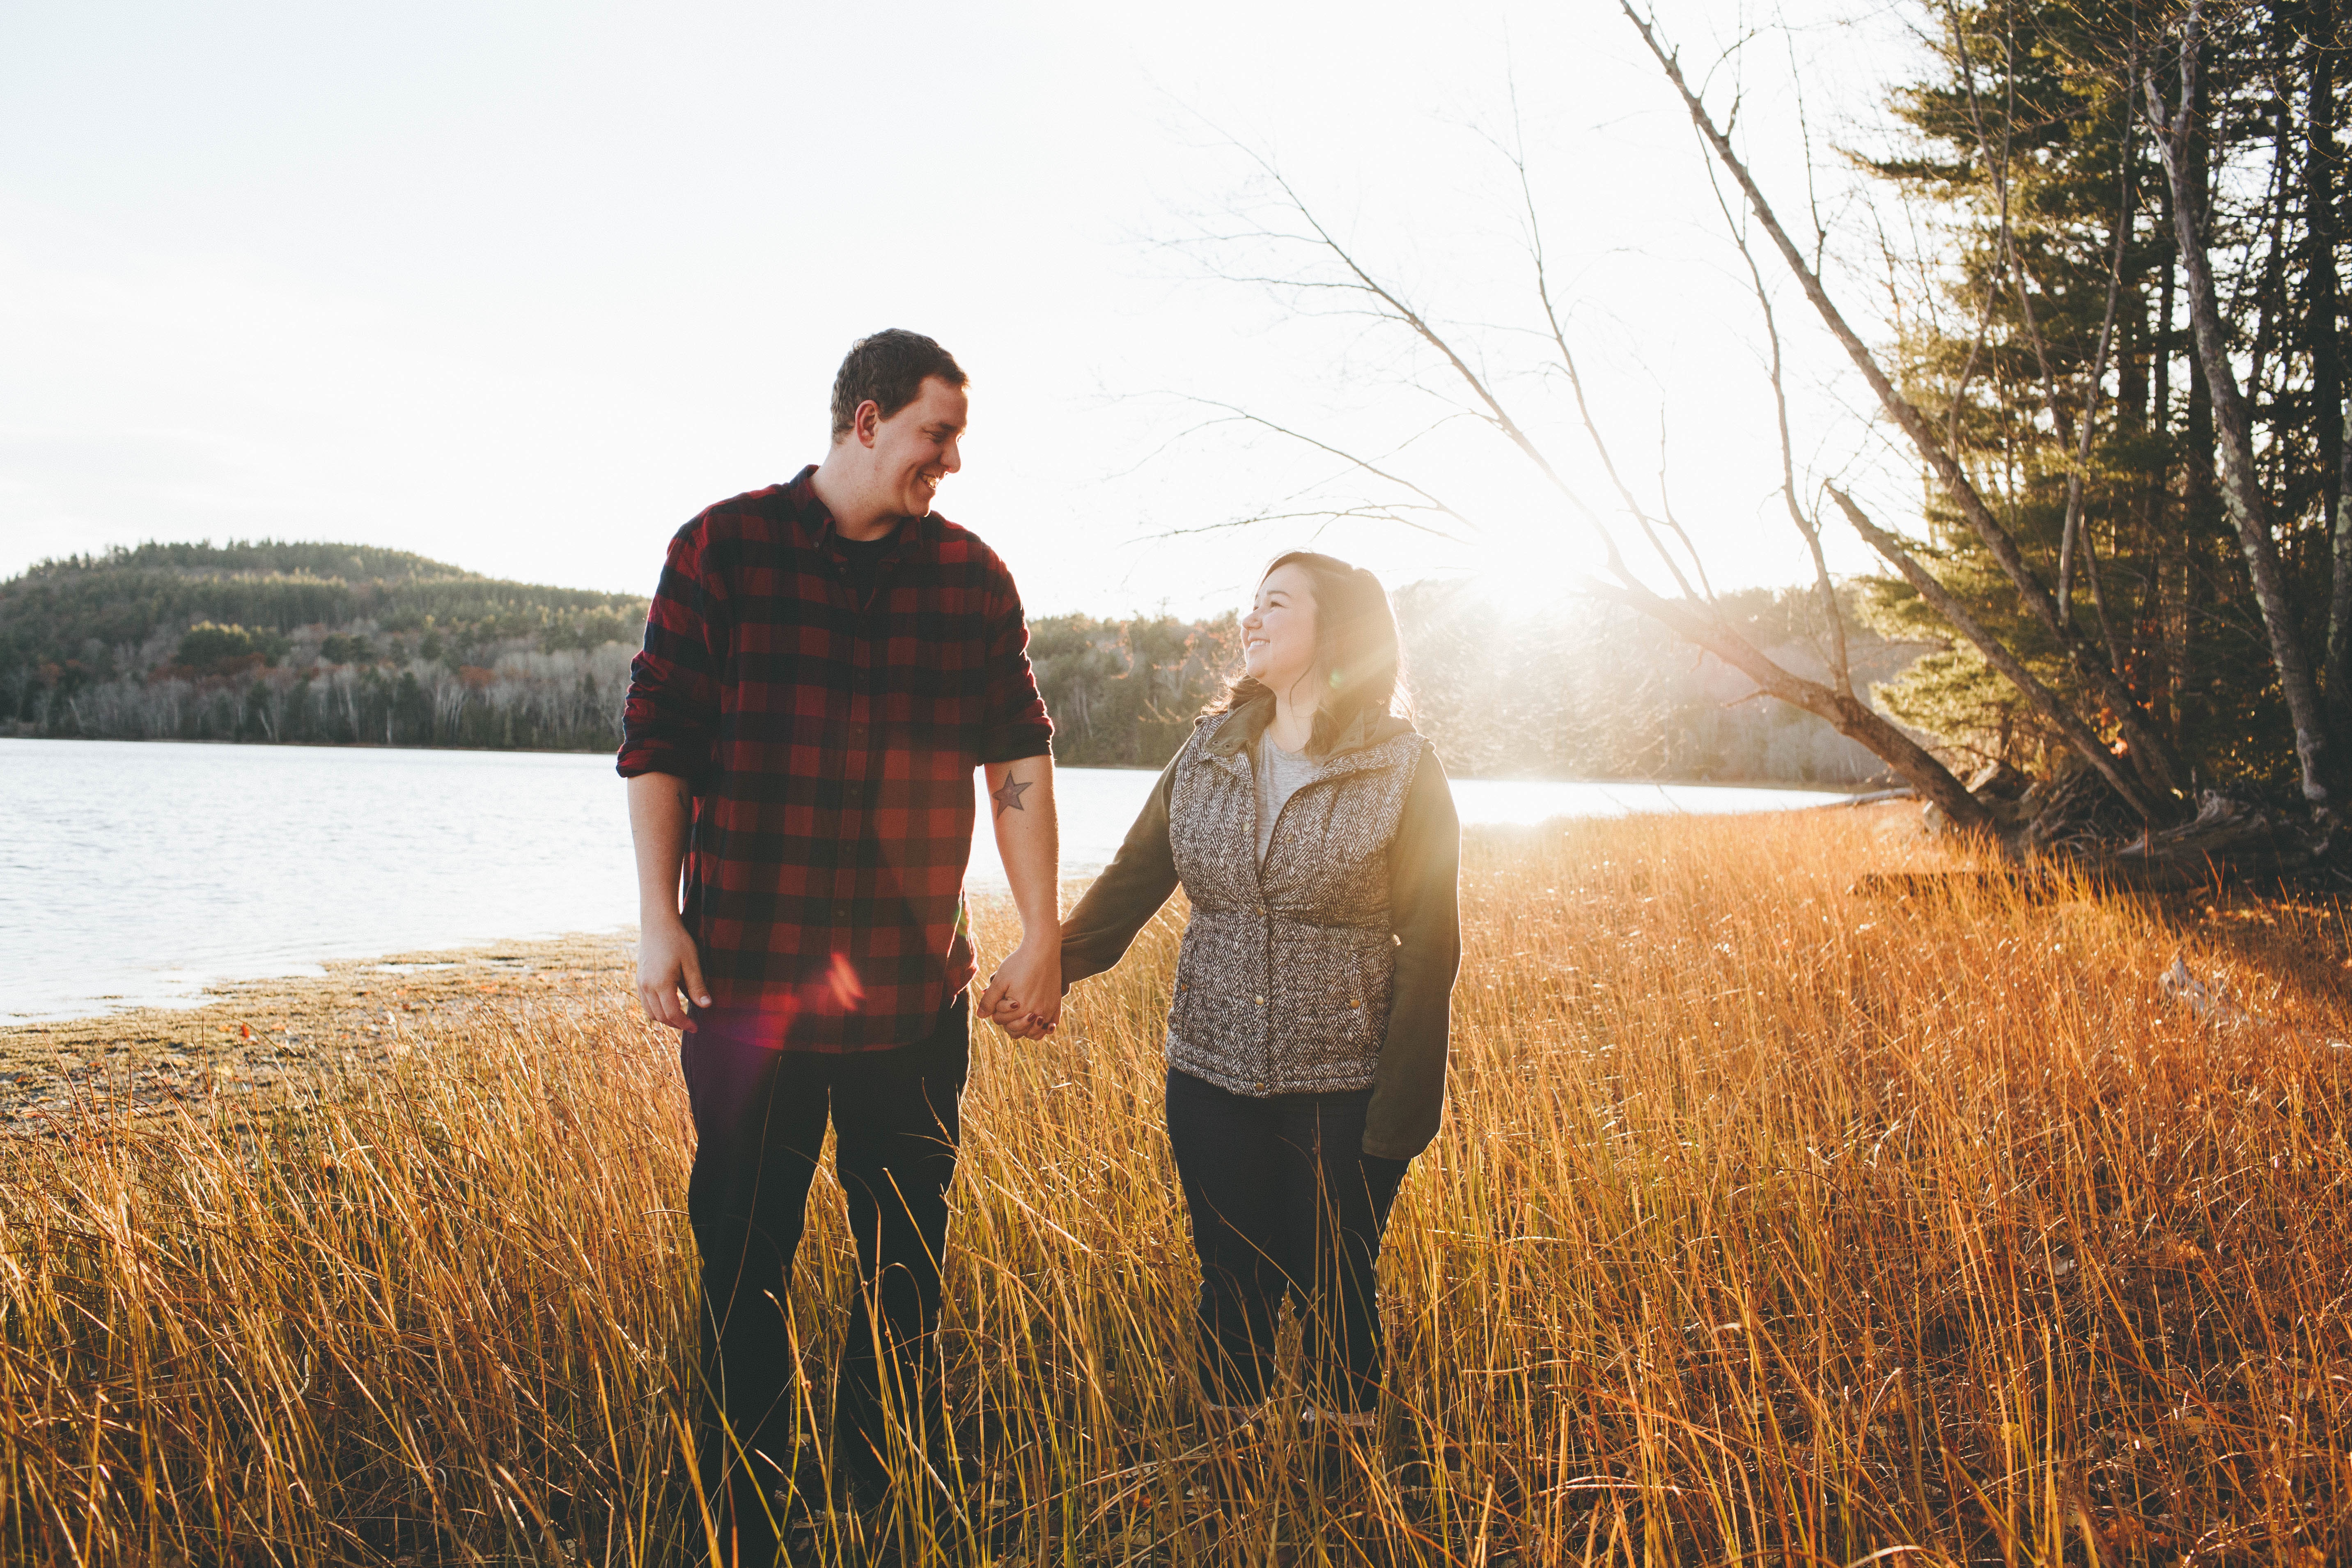
sunlight, morning, autumn, agriculture, season, grass family